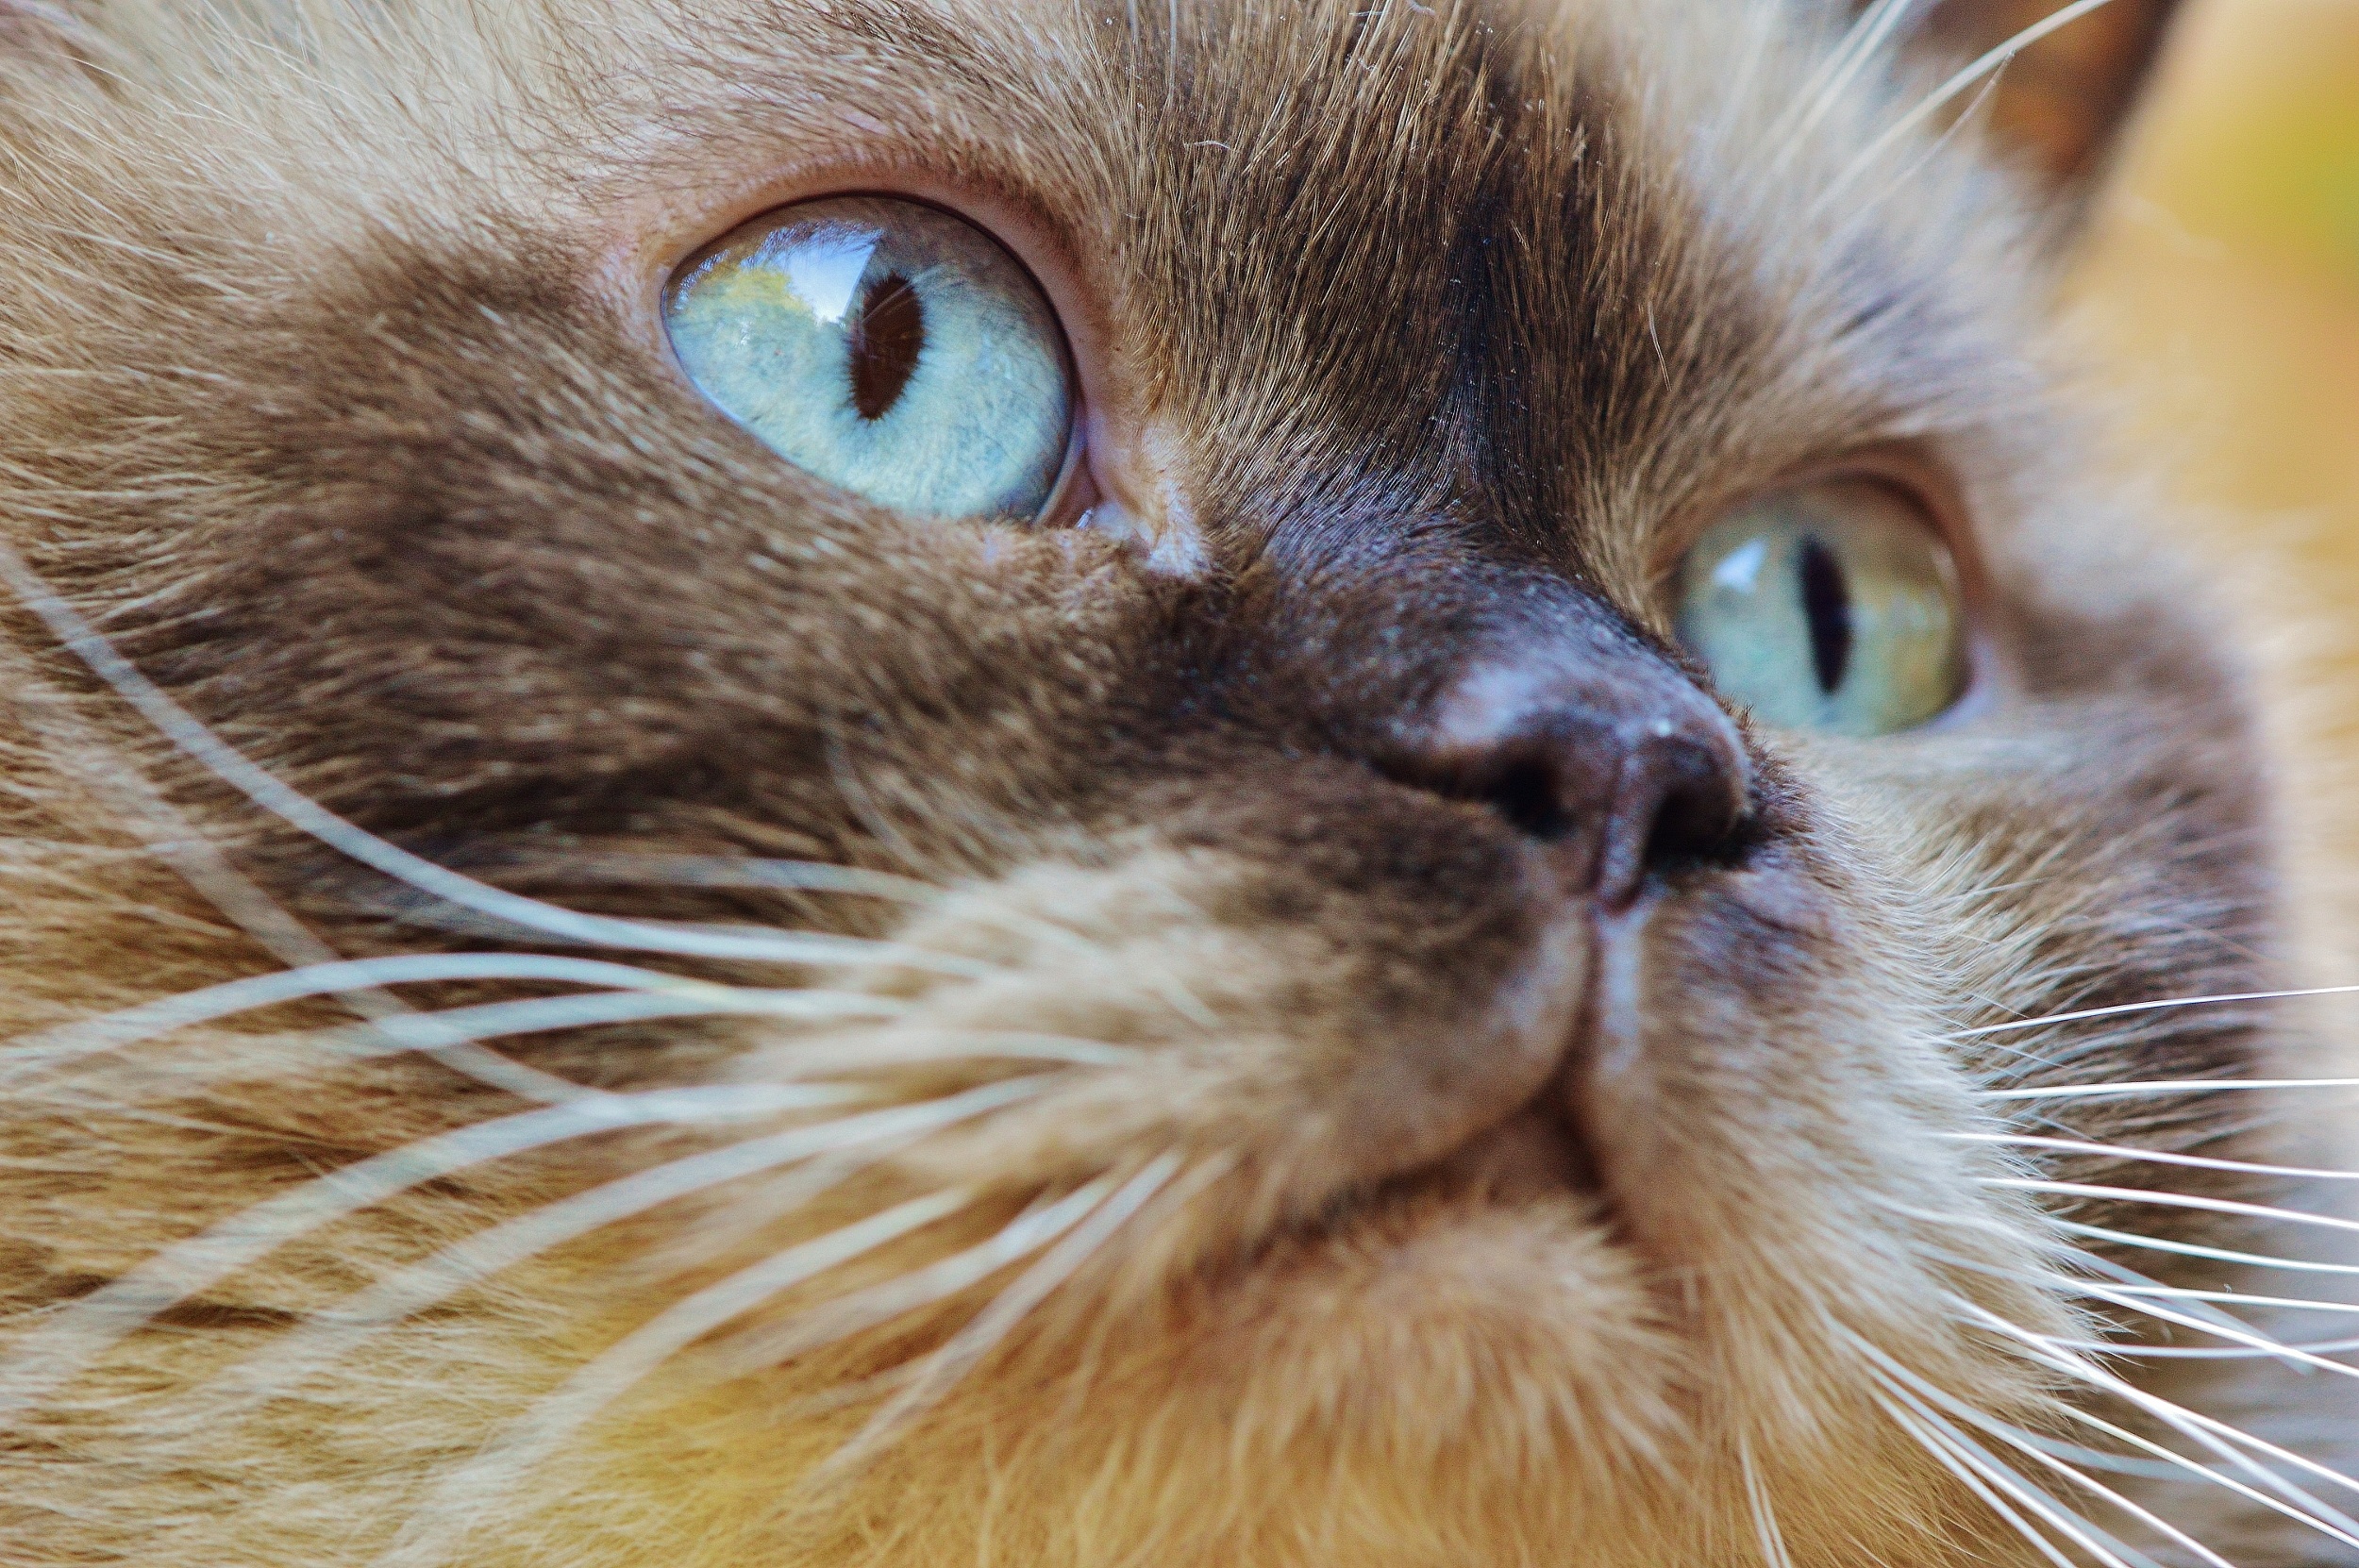
sweet, cute, fur, kitten, cat, brown, mammal, fauna, blue eye, close up, thoroughbred, nose, whiskers, snout, beige, vertebrate, mieze, british shorthair, tabby cat, small to medium sized cats, cat like mammal, carnivoran, domestic short haired cat